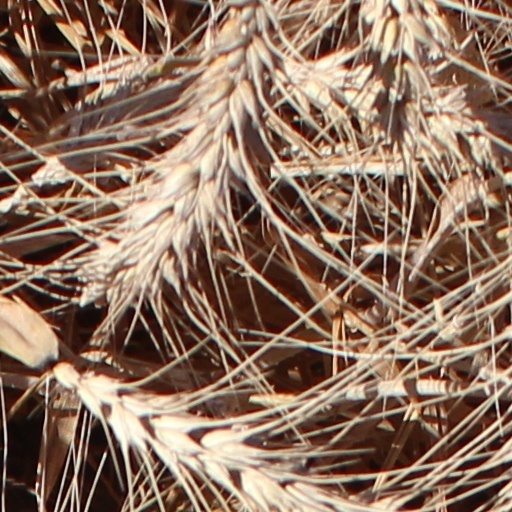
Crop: wheat